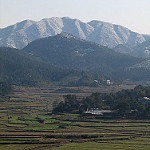
Scene: Outdoor